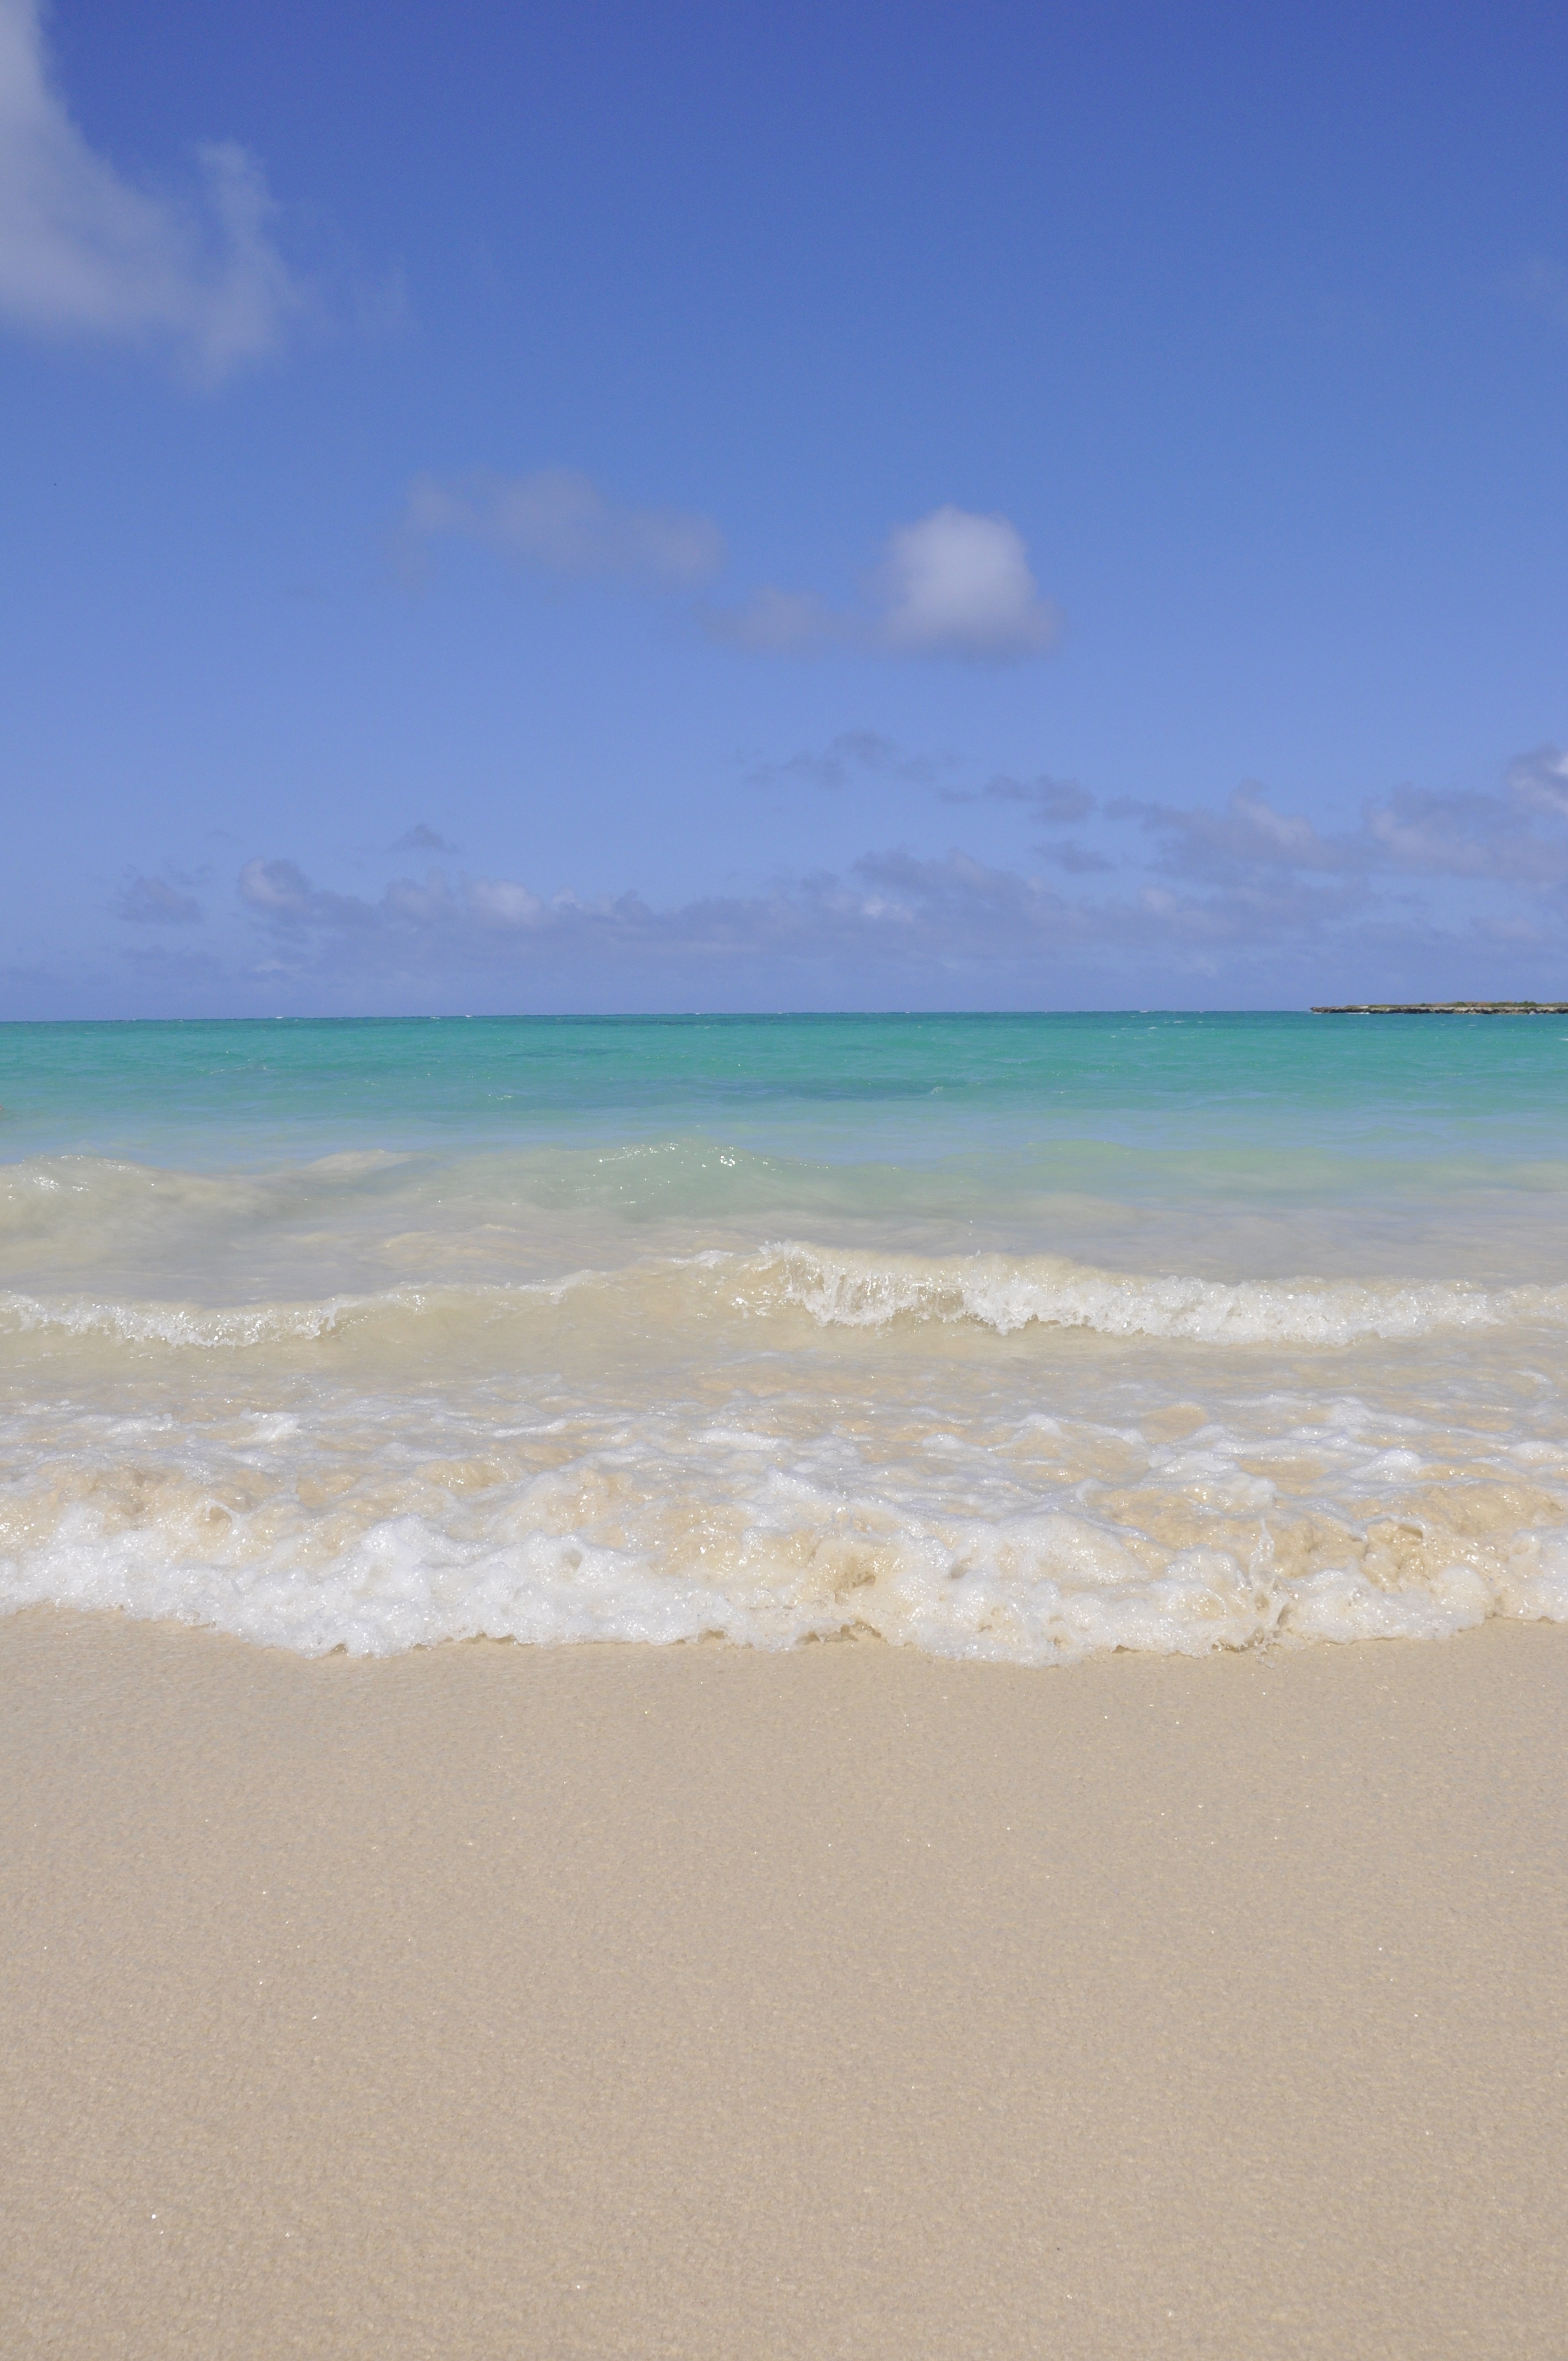
beach, sea, coast, sand, ocean, horizon, cloud, sky, shore, wave, hawaii, material, body of water, wind wave, kailua